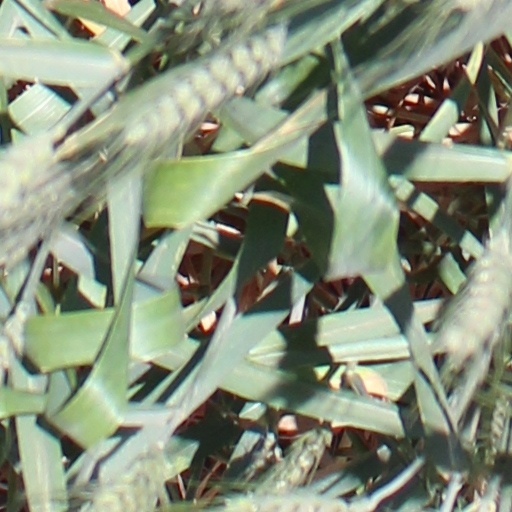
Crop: wheat